Ala al-Dawla Muhammad

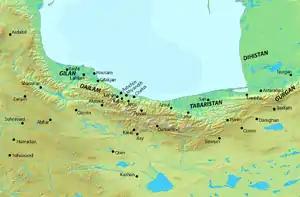
Map of northern Iran

Rustam Dushmanziyar, the father of Ala al-Dawla Muhammad, was a Daylamite soldier in the service of Buyids and was rewarded with land in Alborz in appreciation of his services. His duty was to protect Ray and northern Jibal against the local leaders from Tabaristan. Rustam was the brother of the Bavandid princess Sayyida Shirin, the mother of Buyid emir Majd al-Dawla and Shams al-Dawla. Both were under the tutelage of their mother Shirin until her death in 1029.